LGBTQ rights in Guam

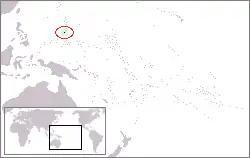
Guam

Lesbian, gay, bisexual, transgender and queer (LGBTQ) rights in Guam have improved significantly in recent years. Same-sex sexual activity has not been criminalized since 1978, and same-sex marriage has been allowed since June 2015. The U.S. territory now has discrimination protections in employment for both sexual orientation and gender identity. Additionally, federal law has provided for hate crime coverage since 2009. Gender changes are legal in Guam, provided the applicant has undergone sex reassignment surgery.